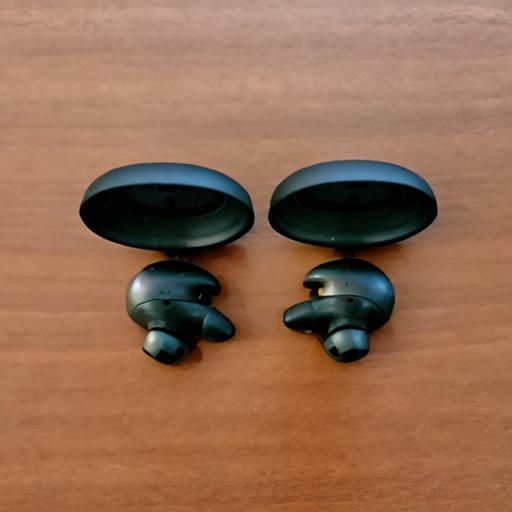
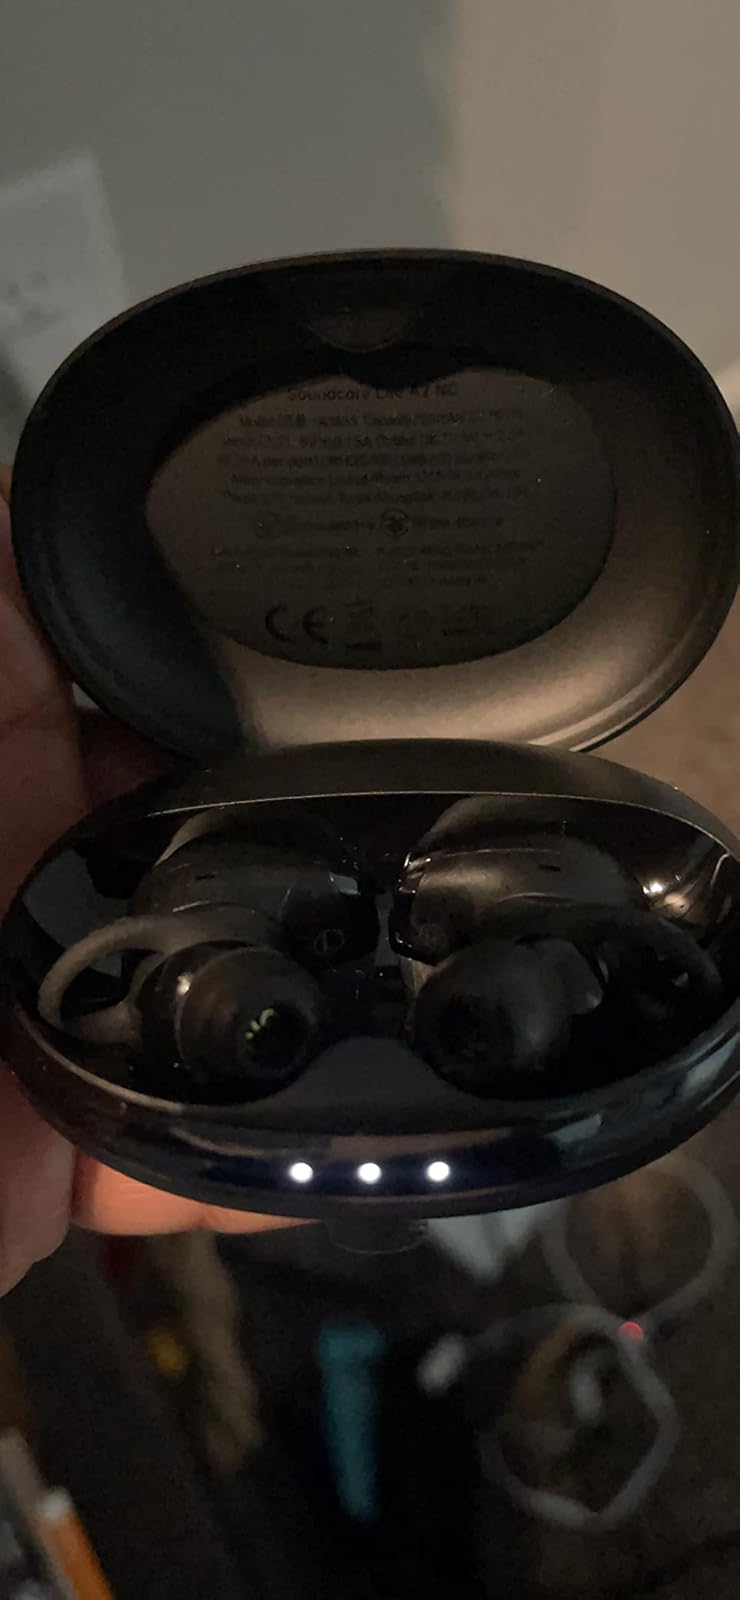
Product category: earbuds
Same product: no